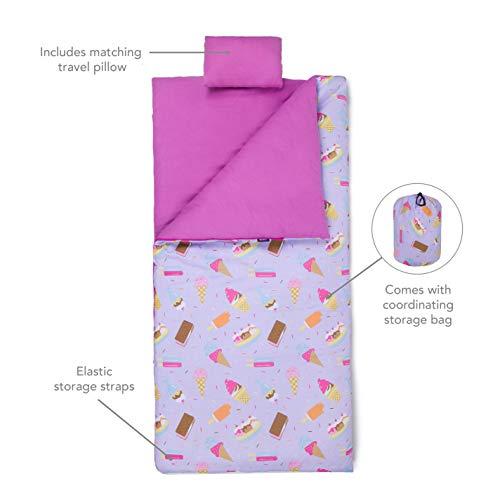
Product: Wildkin Sleeping Bag for Toddler Boys and Girls, Includes Pillow and Stuff Sack, Perfect Size for Slumber Parties, Camping, and Overnight Travel, Patterns Coordinate with Our Nap Mats and Lunch Boxes
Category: Toys & Games | Sports & Outdoor Play | Slumber Bags
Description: TRAVEL-FRIENDLY DESIGN – Sleep can happen anywhere with Wildkin’s Original Sleeping Bag Each Sleeping Bag features a roll-up design, complete with elastic storage straps, matching travel pillow, and a coordinating drawstring-close storage bag.
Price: $54.42
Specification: ProductDimensions:57x1.5x30inches|ItemWeight:3.6pounds|ShippingWeight:3.6pounds(Viewshippingratesandpolicies)|ASIN:B07R6Y7D6V|Itemmodelnumber:17707|Manufacturerrecommendedage:5-12years